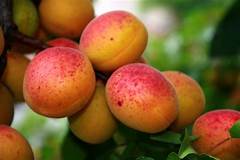
Label: others